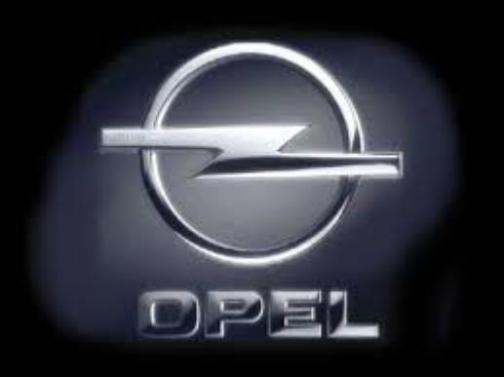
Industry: Transportation